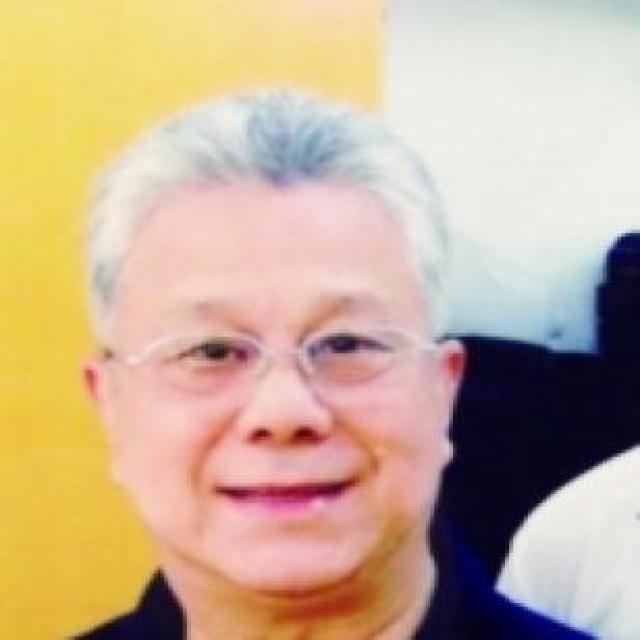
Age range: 65+